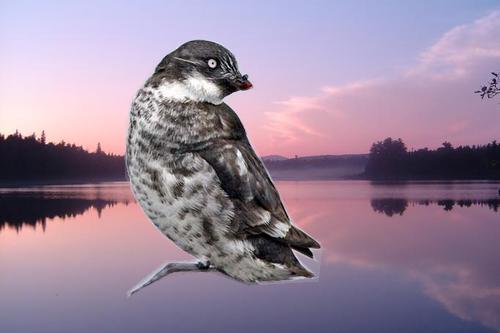
Bird species: Least_Auklet
Bird type: waterbird
Background: water